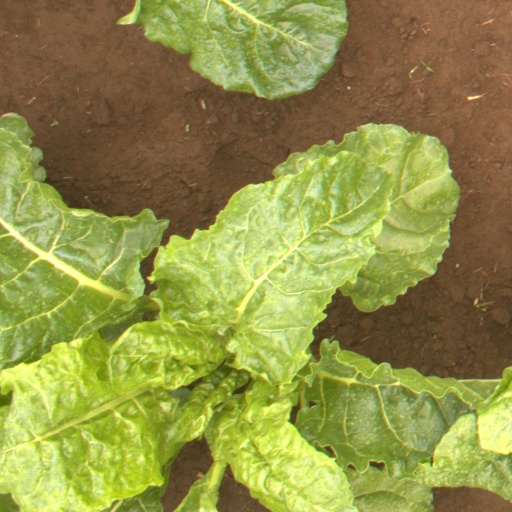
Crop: sugar beet